Whale Wars

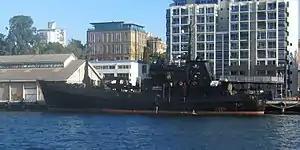
The docked in Hobart, Tasmania.

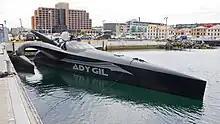
The docked in Hobart, Tasmania.

At the start of the campaign, Marjorie Kaplan, president and general manager of Animal Planet, said in a news release: "The issues surrounding whaling in the Southern Ocean are important and complex. The majesty of these beautiful creatures and the lengths to which the Sea Shepherds will go in order to prevent whaling has made "Whale Wars" intense and vital television." She also said that Japan had denied requests to film on their vessels.